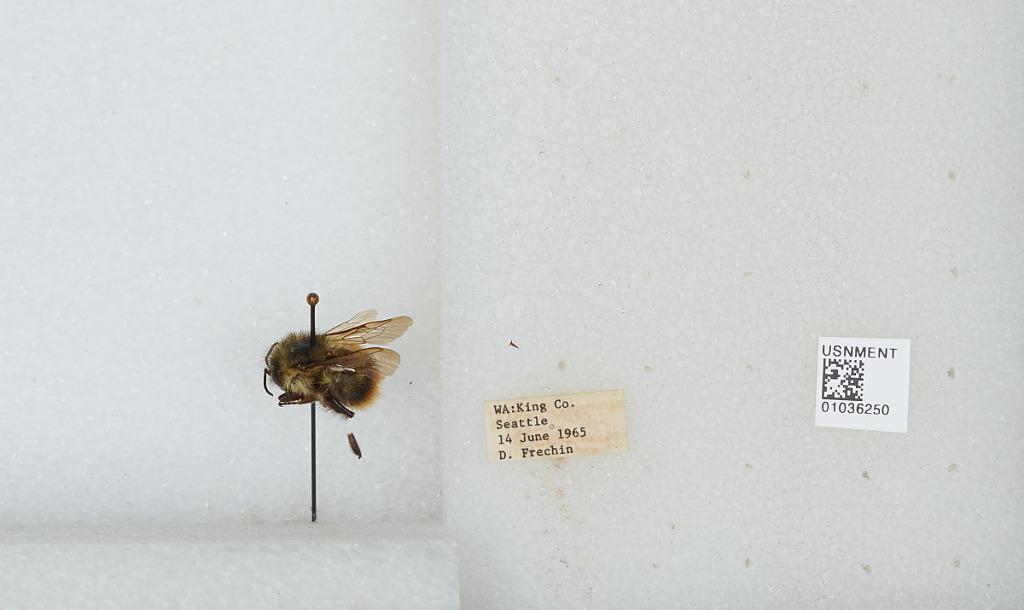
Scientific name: Bombus (Pyrobombus) mixtus Cresson
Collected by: D. Frechin
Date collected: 1965-6-14
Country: United States
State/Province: Washington
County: King
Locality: Seattle
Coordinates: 47.6097, -122.333